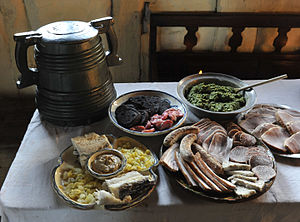
Jul / Se også / Julemad/juleslik/juledrik
Julemad på Frilandsmuseet.
Julemad på Frilandsmuseet
Jul er en årlig højtid for fejringen af Kristi fødsel. Datoen er traditionelt fastsat til den 25. december, som er en helligdag. Selve navnet jul stammer fra den førkristne festperiode.